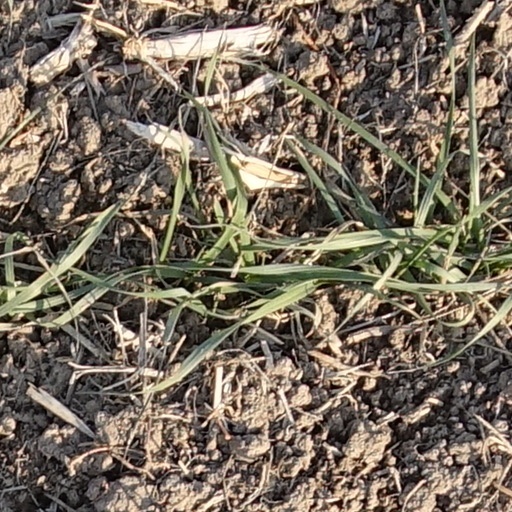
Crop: wheat